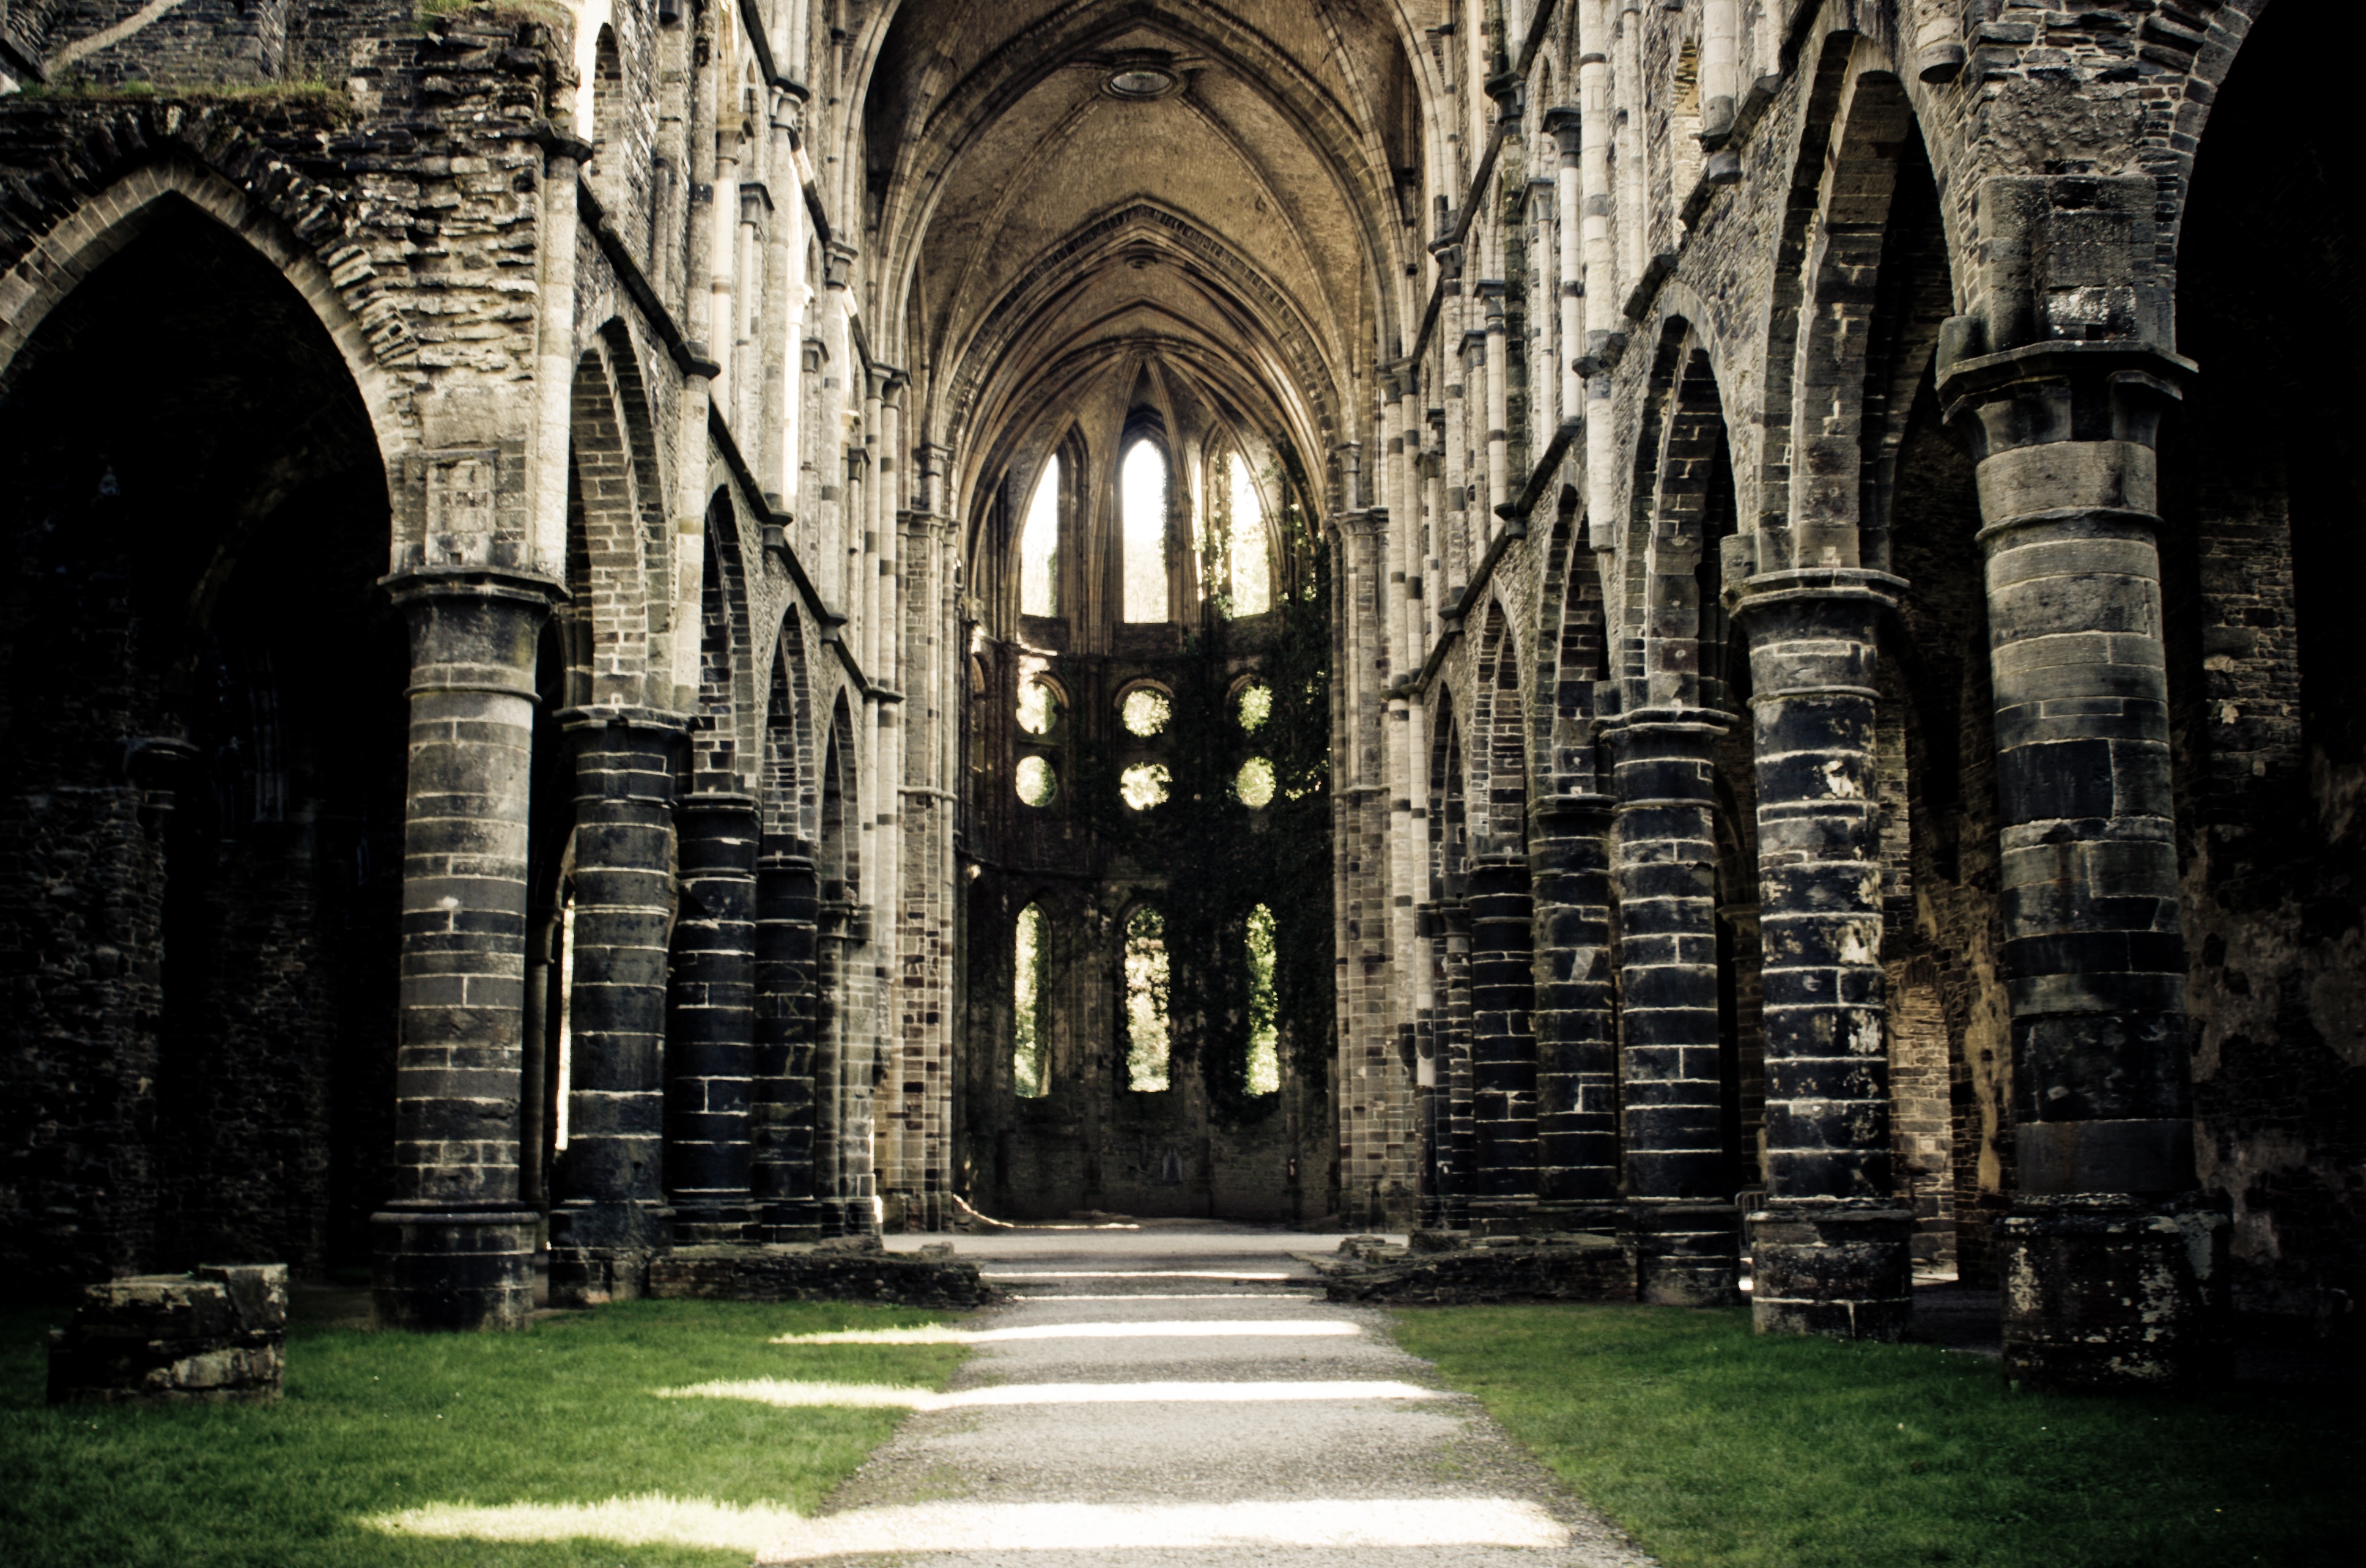
architecture, building, atmosphere, arch, monk, romantic, church, cathedral, chapel, ruin, place of worship, ruins, monastery, symmetry, abbey, mass, gothic architecture, ancient history, abbot, villers la ville